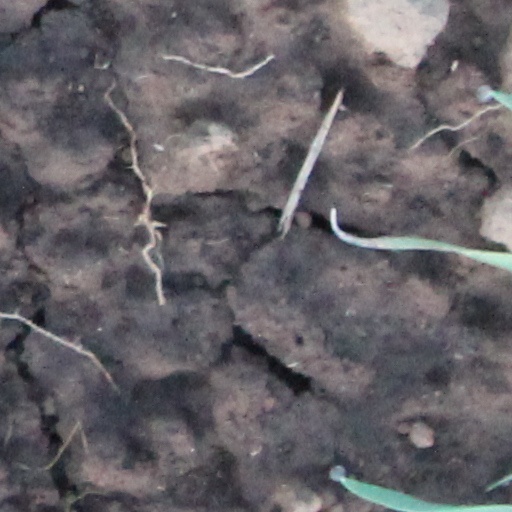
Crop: wheat